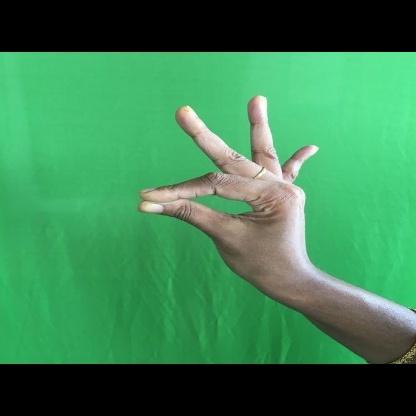
Mudra: Hamsasyam